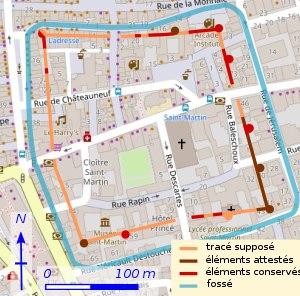
L'enceinte de Châteauneuf est une muraille entourant la ville de Châteauneuf de Saint-Martin. Elle est aussi dénommée « enceinte de la Martinopole ».
Le Vieux-Tours est un terme générique pour définir un ensemble de quartiers ou bourgs qui se sont réunis au cours du temps pour former le centre historique de la ville de Tours. Les quartiers du Vieux-Tours sont, d'ouest en est, Notre-Dame-la-Riche, Saint-Martin, Saint-Julien, Saint-Gatien, Saint-Pierre-des-Corps.